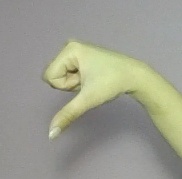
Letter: waw